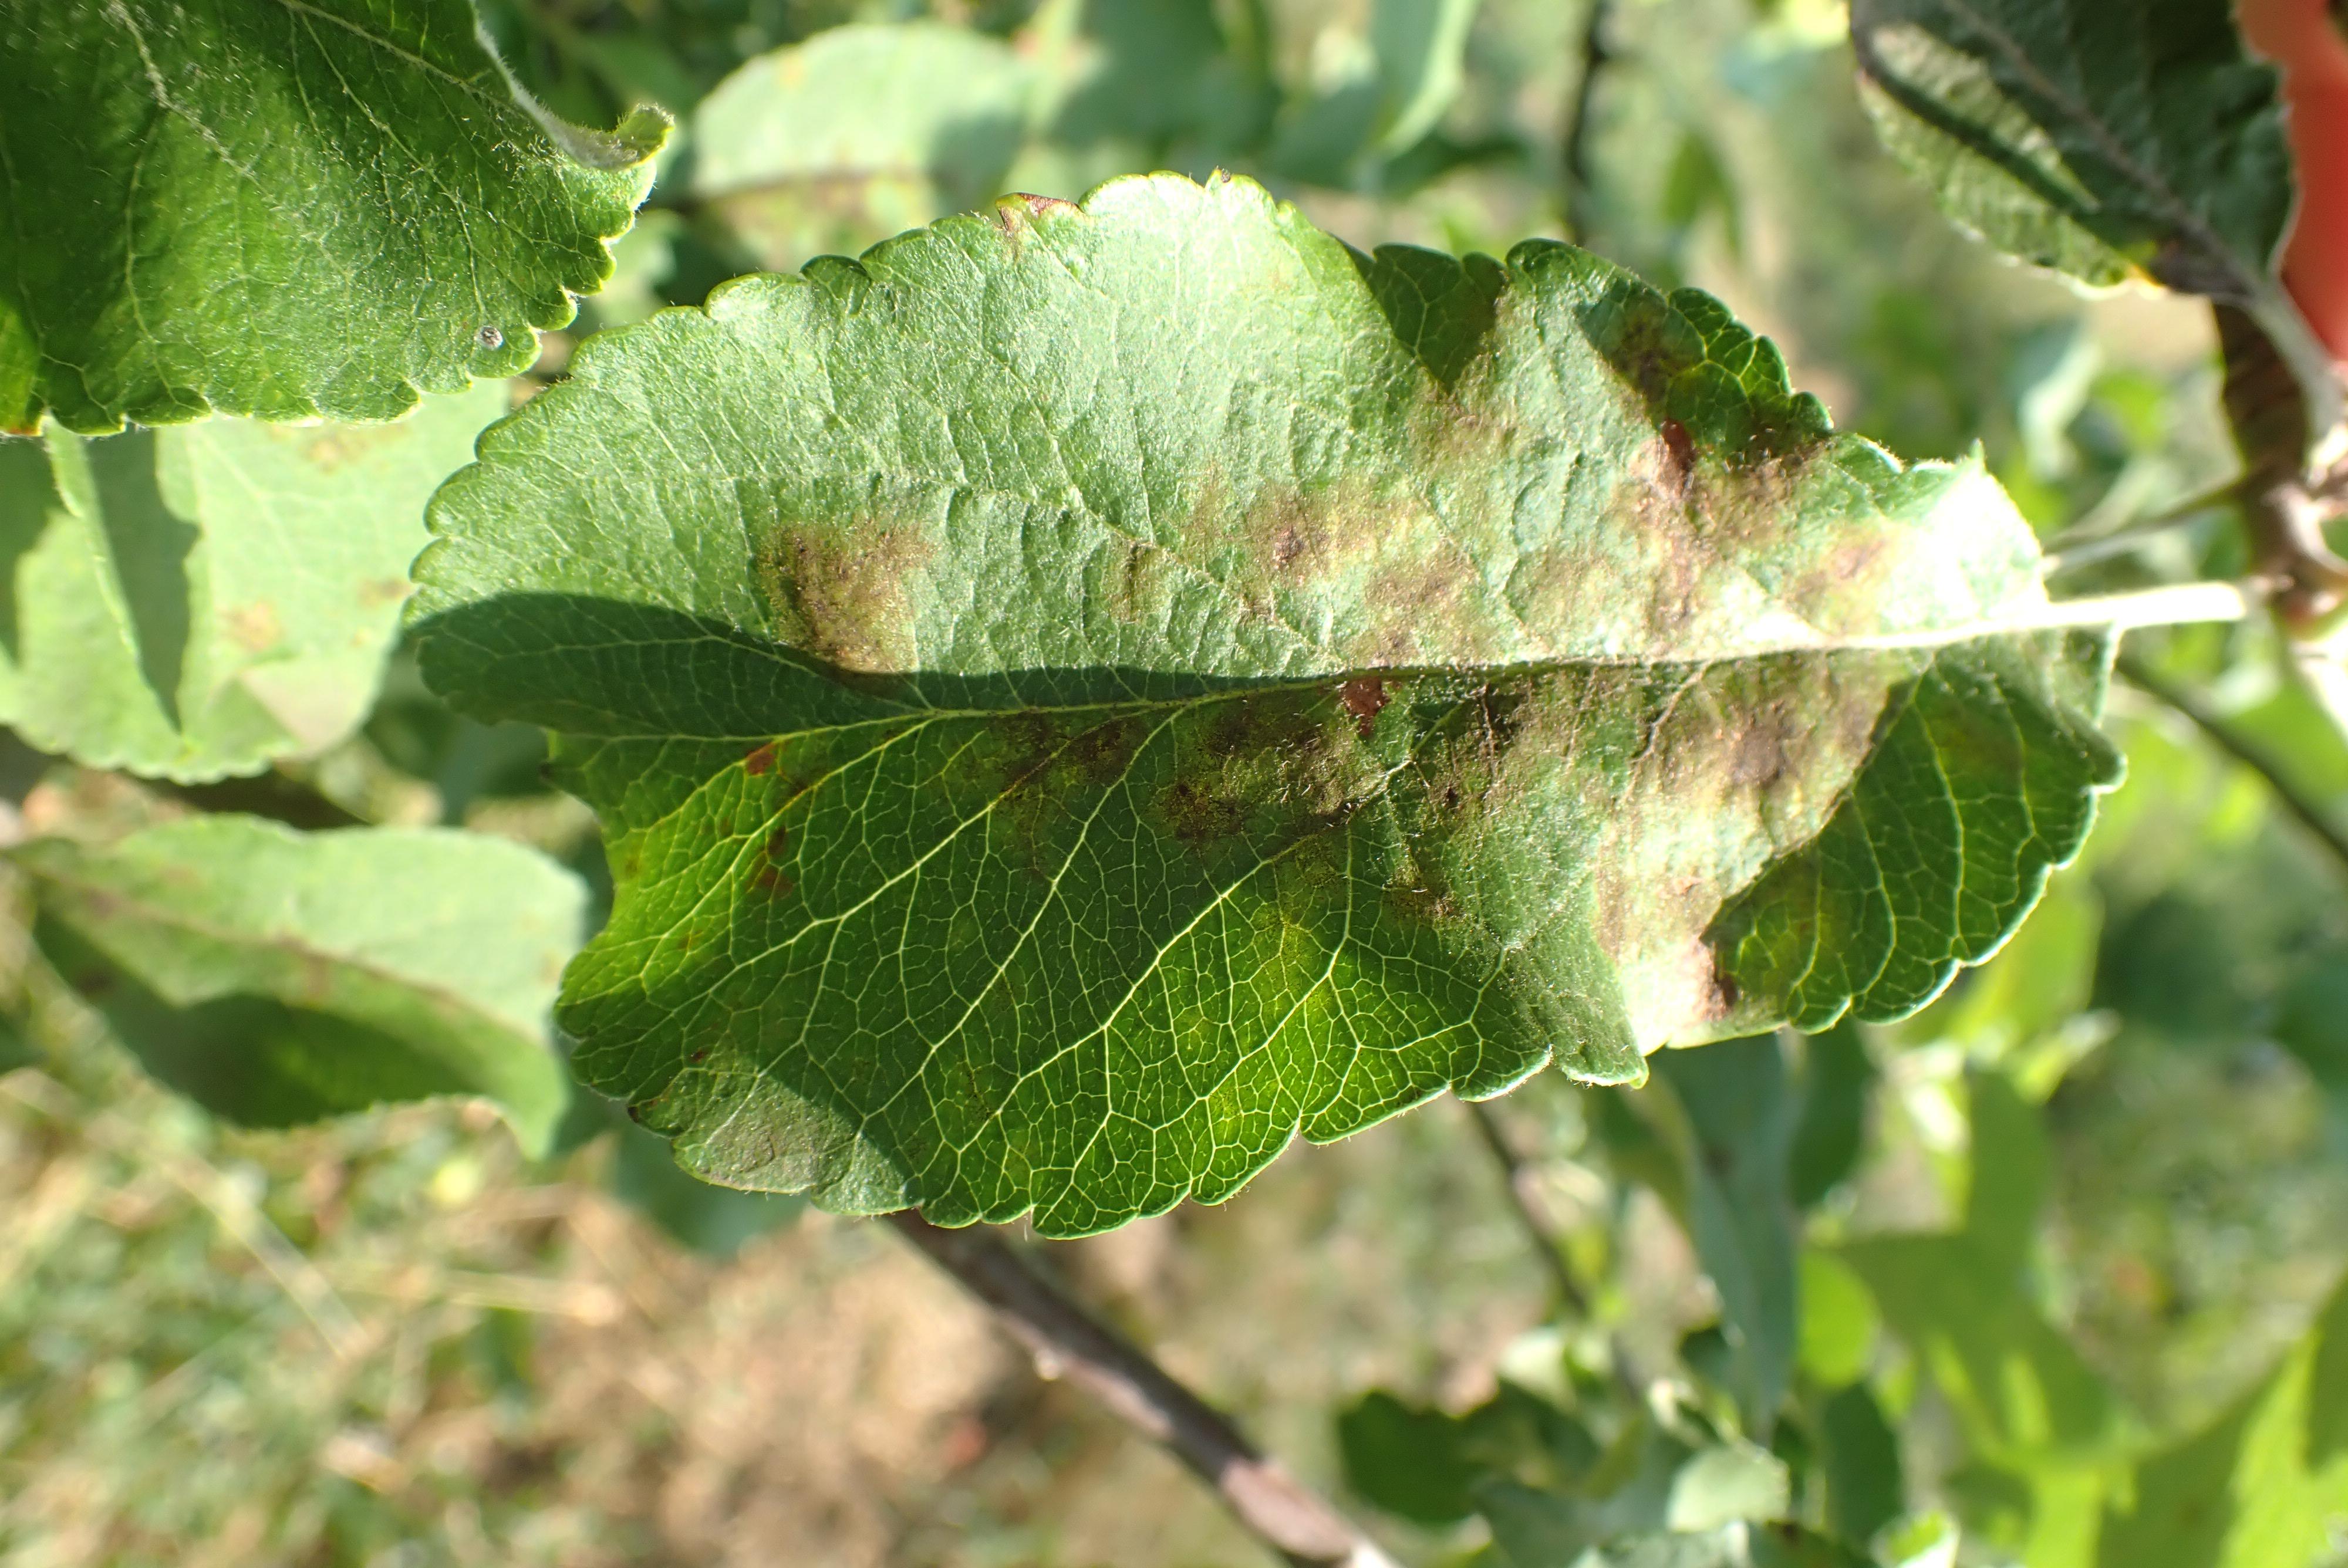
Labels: scab